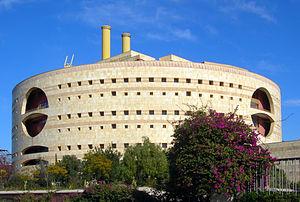
La torre Triana de l'Exposition Universelle de 1992 de Séville (Espagne), créée par Francisco Javier Sáenz de Oiza. Elle est, depuis, propriété de la Junta de Andalucía. Español: La torre Triana de la exposición universal de 1992 de Sevilla (España), construida por Francisco Javier Sáenz de Oiza, desde entonces propiedad de la Junta de Andalucía.
Francisco Javier Sáenz de Oiza est un architecte espagnol né à Cáseda le 12 octobre 1918 et mort à Madrid le 18 juillet 2000.
La Torre Triana est un bâtiment de Séville situé dans le quartier de la Cartuja.
L’île de la Cartuja, plus populairement appelée La Cartuja, se trouve à Séville, en Espagne. La Cartuja fait partie du quartier de Triana Oeste, dans le district de Triana.
L’Exposition universelle de 1992 ou Expo '92, officiellement Exposition universelle de Séville 1992 s'est tenue du 20 avril au 12 octobre 1992 à Séville, en Espagne, sur l'île de La Cartuja. L'Exposition avait pour thème « L'Ère des Découvertes » et célébrait les 500 ans de la découverte de l'Amérique.